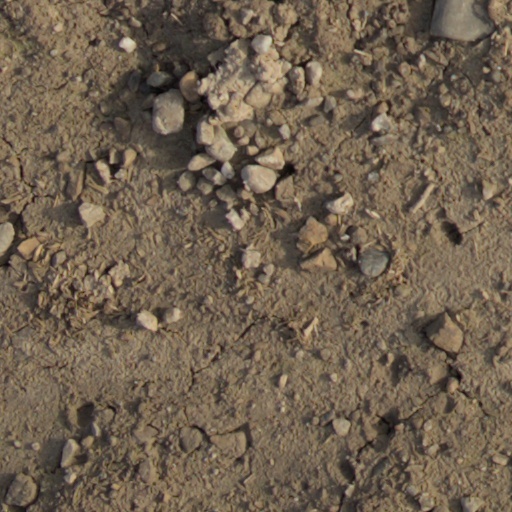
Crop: wheat